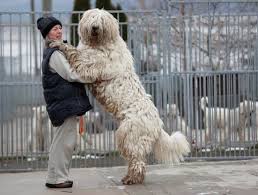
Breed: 318-n000115-komondor